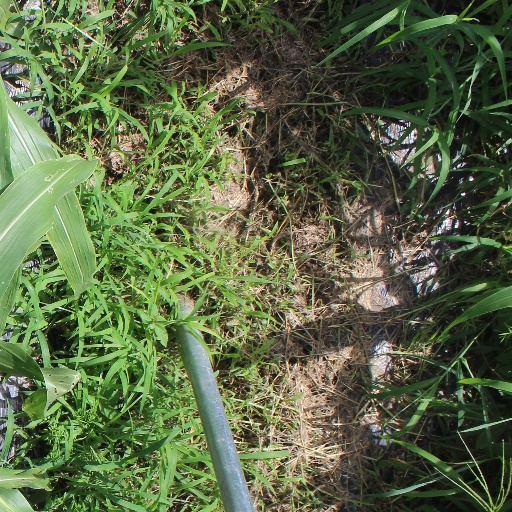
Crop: sorghum